Hubert Wilkins

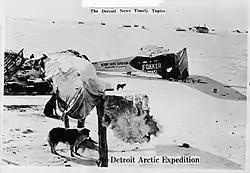
Detroit Arctic Expedition, 1926

After the war, Wilkins served in 1921–22 as an ornithologist aboard the "Quest" on the Shackleton–Rowett Expedition to the Southern Ocean and adjacent islands.